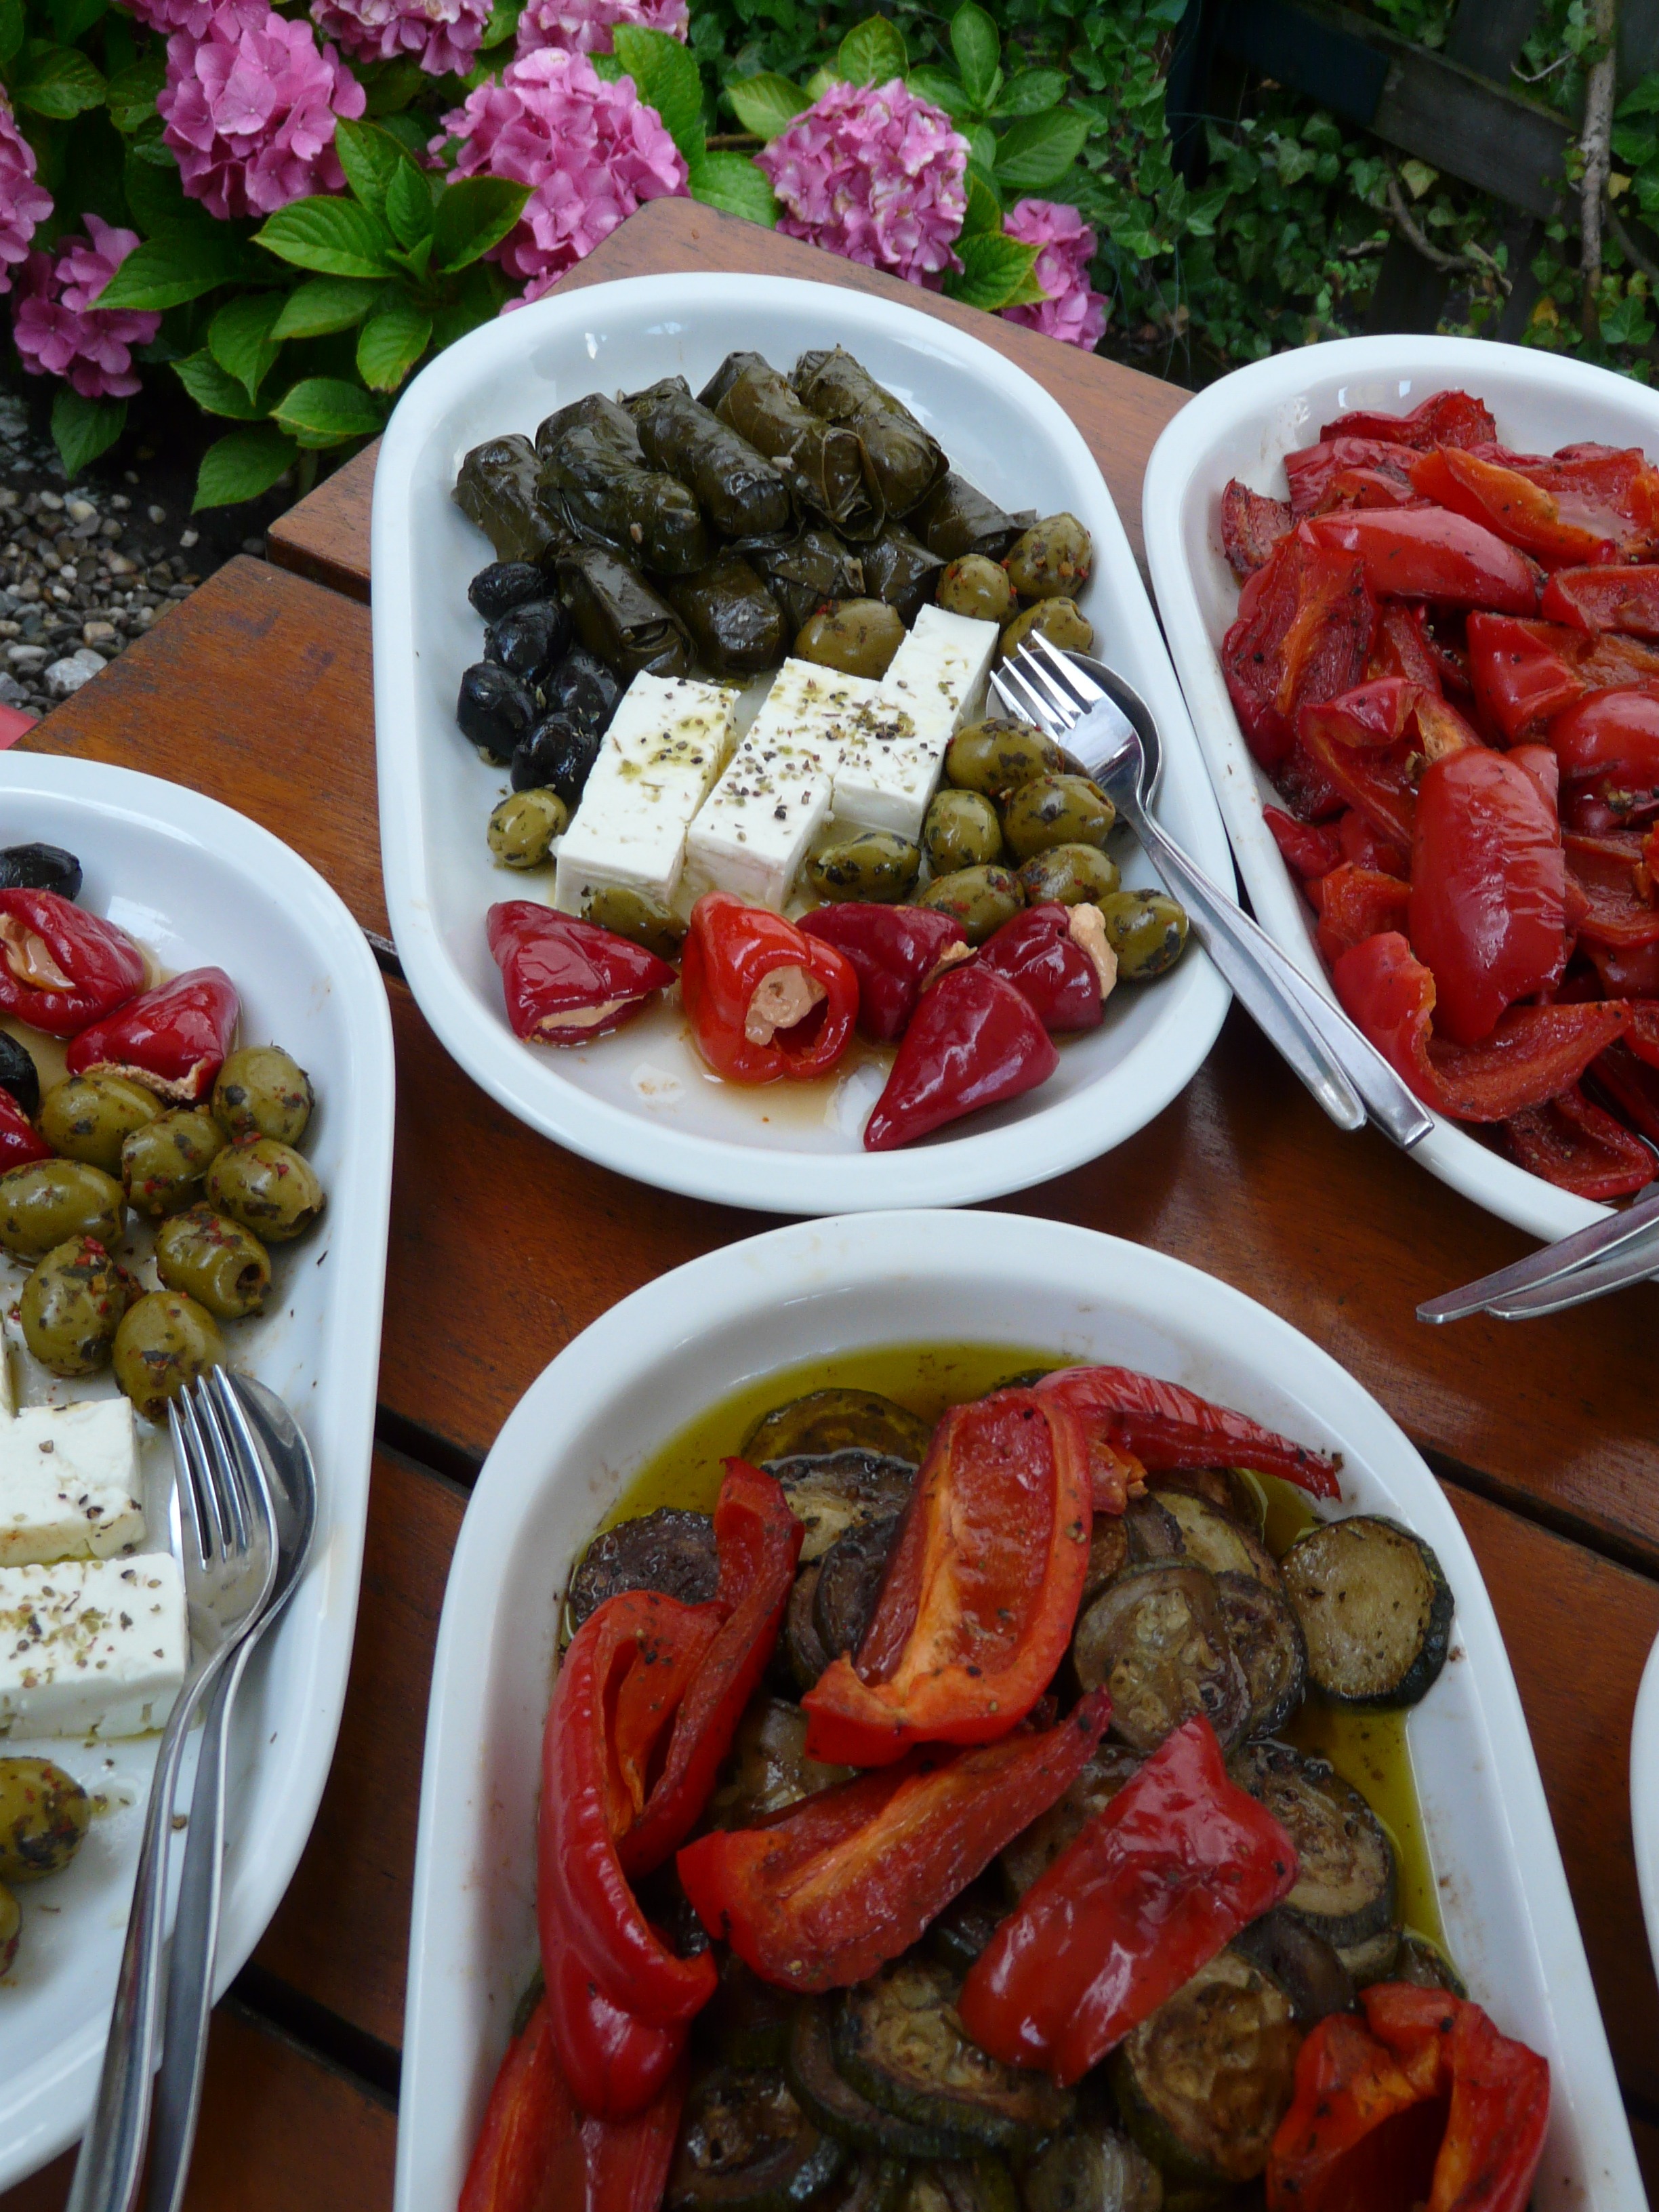
dish, meal, food, salad, produce, vegetable, lunch, cuisine, buffet, cheese, mushrooms, olives, oil, starter, vinegar, paprika, supper, salads, insert, inserted, feta cheese, hors d oeuvre, meze, salad buffet